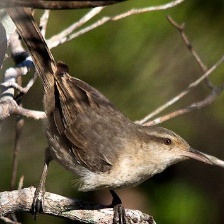
Species: FASCIATED WREN
Scientific name: CAMPYLORHYNCHUS FASCIATUS